Nikolay Trofimov

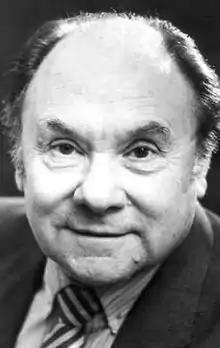

Nikolay Nikolaevich Trofimov (21 January 1920, Sevastopol — 7 November 2005, St. Petersburg) was a Soviet and Russian theater and film actor. People's Artist of the USSR (1990).